Department of Forests and Park Services of Bhutan

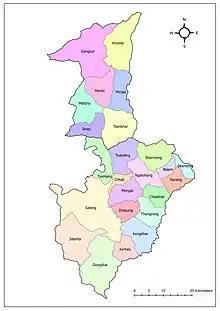
Gewogs of Lhuentse & Mongar under Mongar Divisional Office

The Wangdue Forest Division was established in 1990 at Lobesa. It is one of the largest divisions in Bhutan at 5030.00 sq km. The Wangdue territorial forest Division is divided into various forest management units.